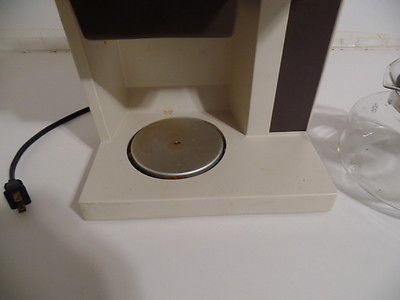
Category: coffee maker